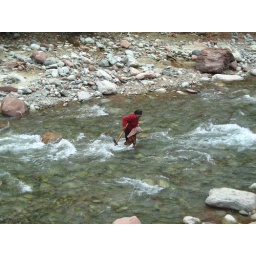
Took a road trip to some waterfalls near Marrakesh, Morroco. Noticed this woman trying to cross the river.